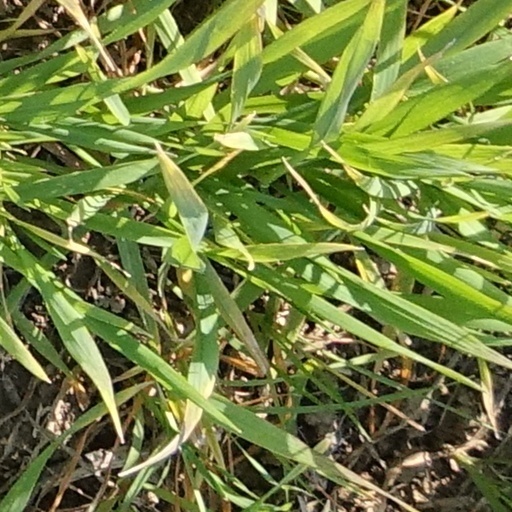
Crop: wheat